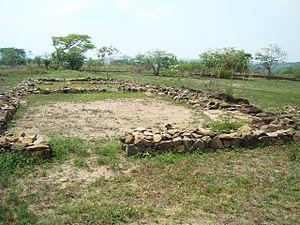
Mestizo ou mestiza est un terme utilisé historiquement en Espagne, en Amérique espagnole et aux Philippines, qui désignait à l’origine une personne d’origine européenne et amérindienne combinée, quel que soit son lieu de naissance.